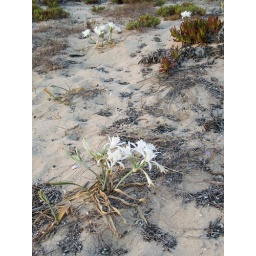
A lily that grows in sand by the beach